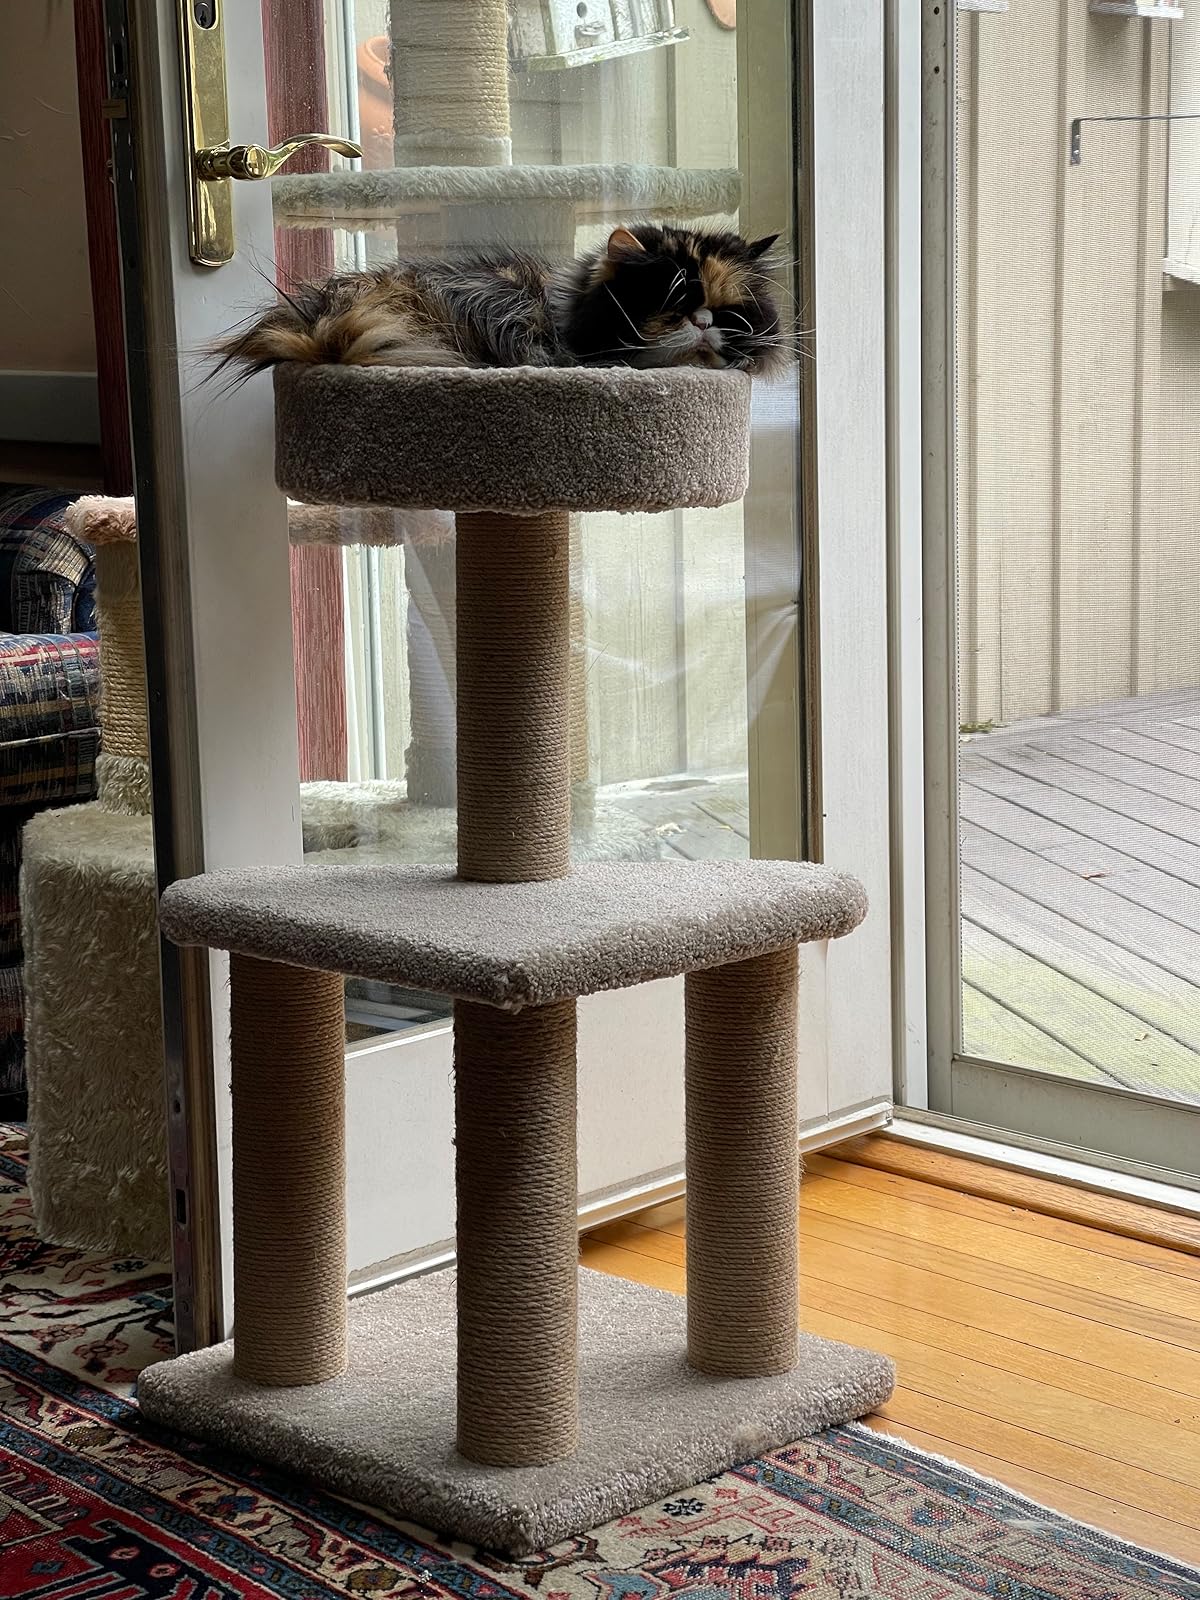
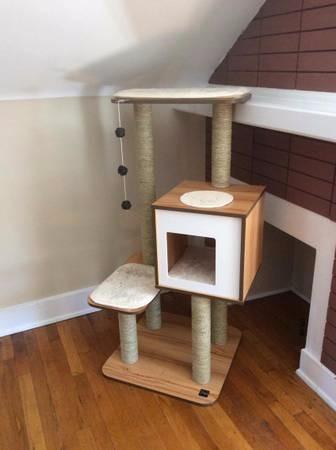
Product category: items_cat tree
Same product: no